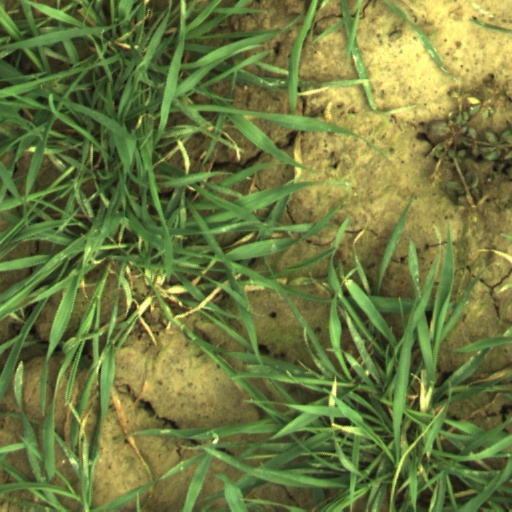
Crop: wheat